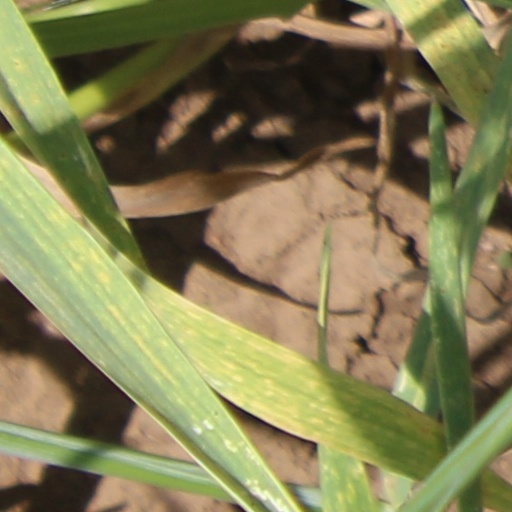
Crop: wheat